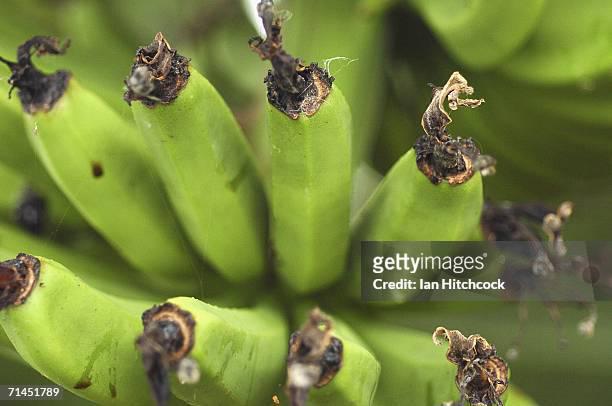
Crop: unknown
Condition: banana_banana_cigar_end_rot